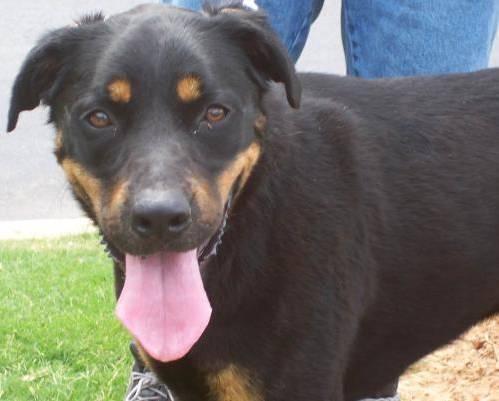
dog